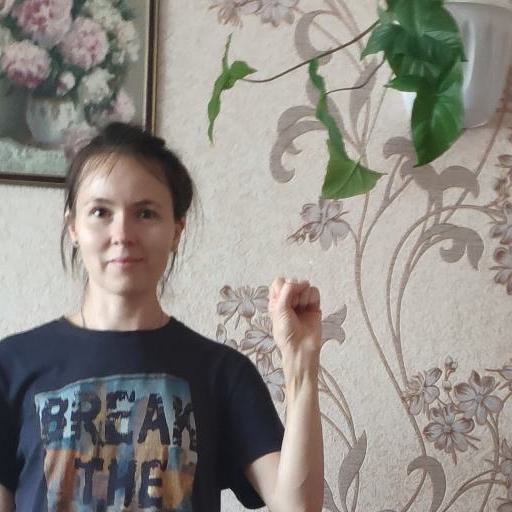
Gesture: fist